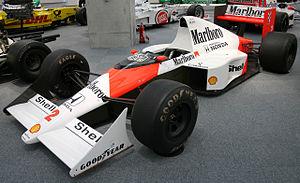
Life Racing Engines est un atelier semi-artisanal de construction de moteurs de compétition et une éphémère écurie italienne de sport automobile basée à Formigine, près de Modène en Italie et fondée par Ernesto Vita, Franco Rocchi et Gianni Marelli.